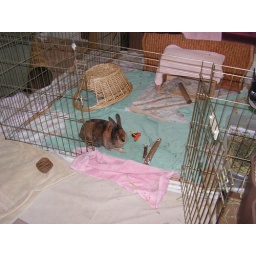
she just tossed the pink and blue ball over her shoulder, and it is on the far side, and i MISSED it!